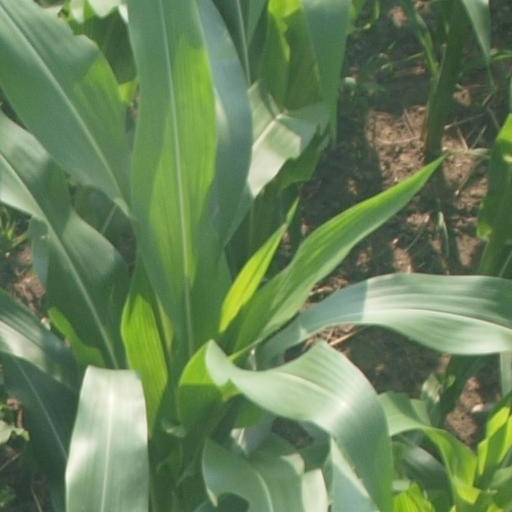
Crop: maize; corn